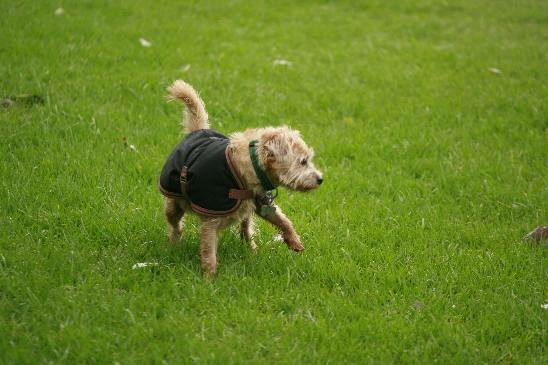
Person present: No